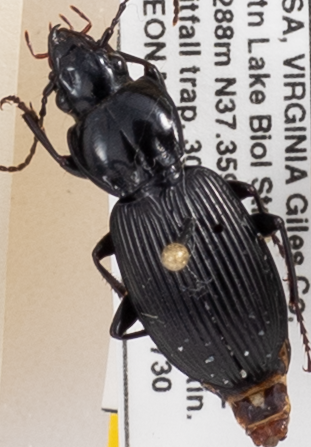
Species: Pterostichus coracinus
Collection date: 2019-08-13
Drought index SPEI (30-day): -0.03
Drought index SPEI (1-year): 1.69
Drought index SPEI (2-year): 1.69